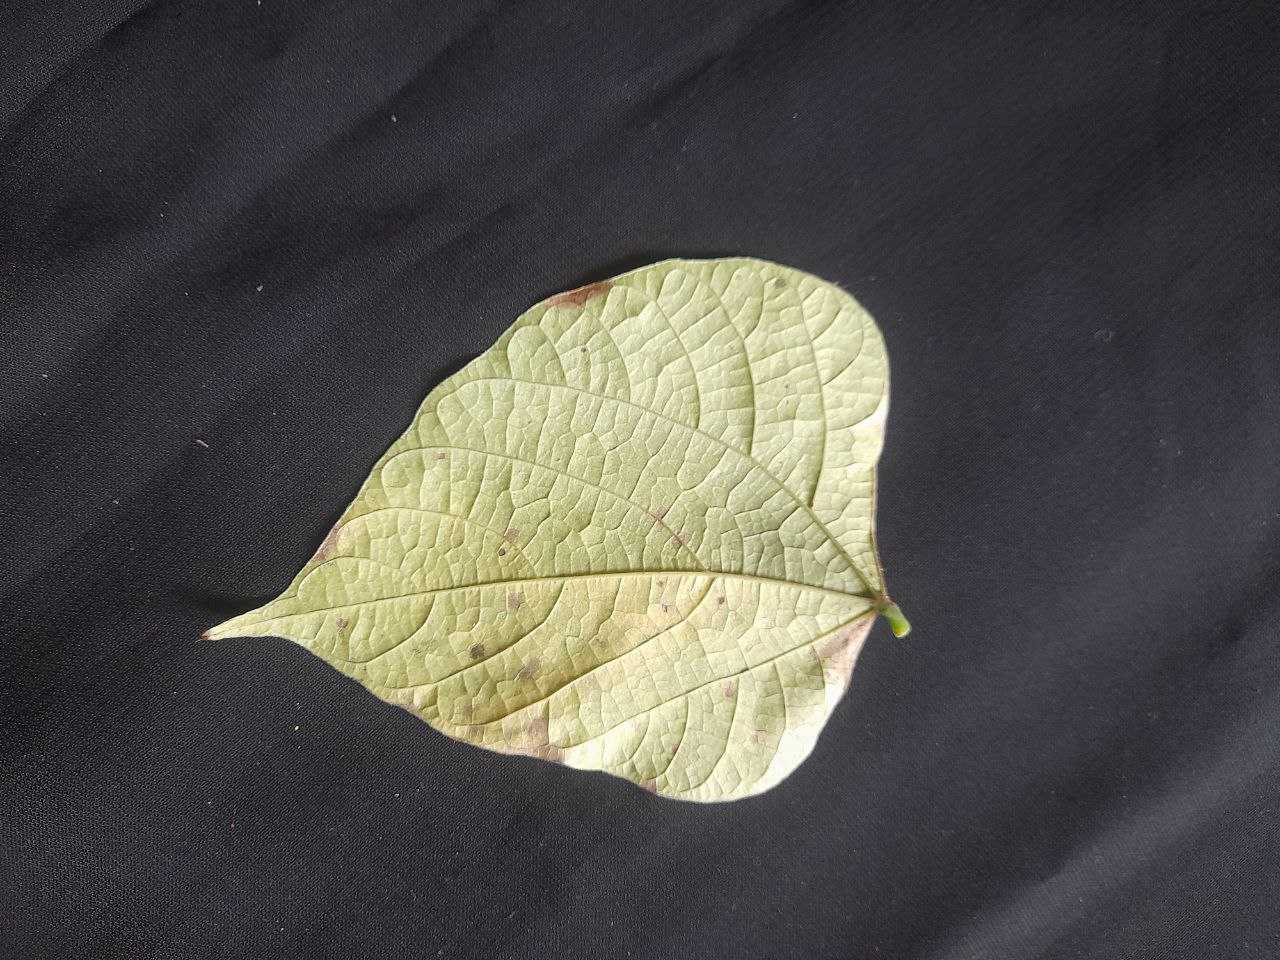
Crop: bean
Leaf condition: Rust